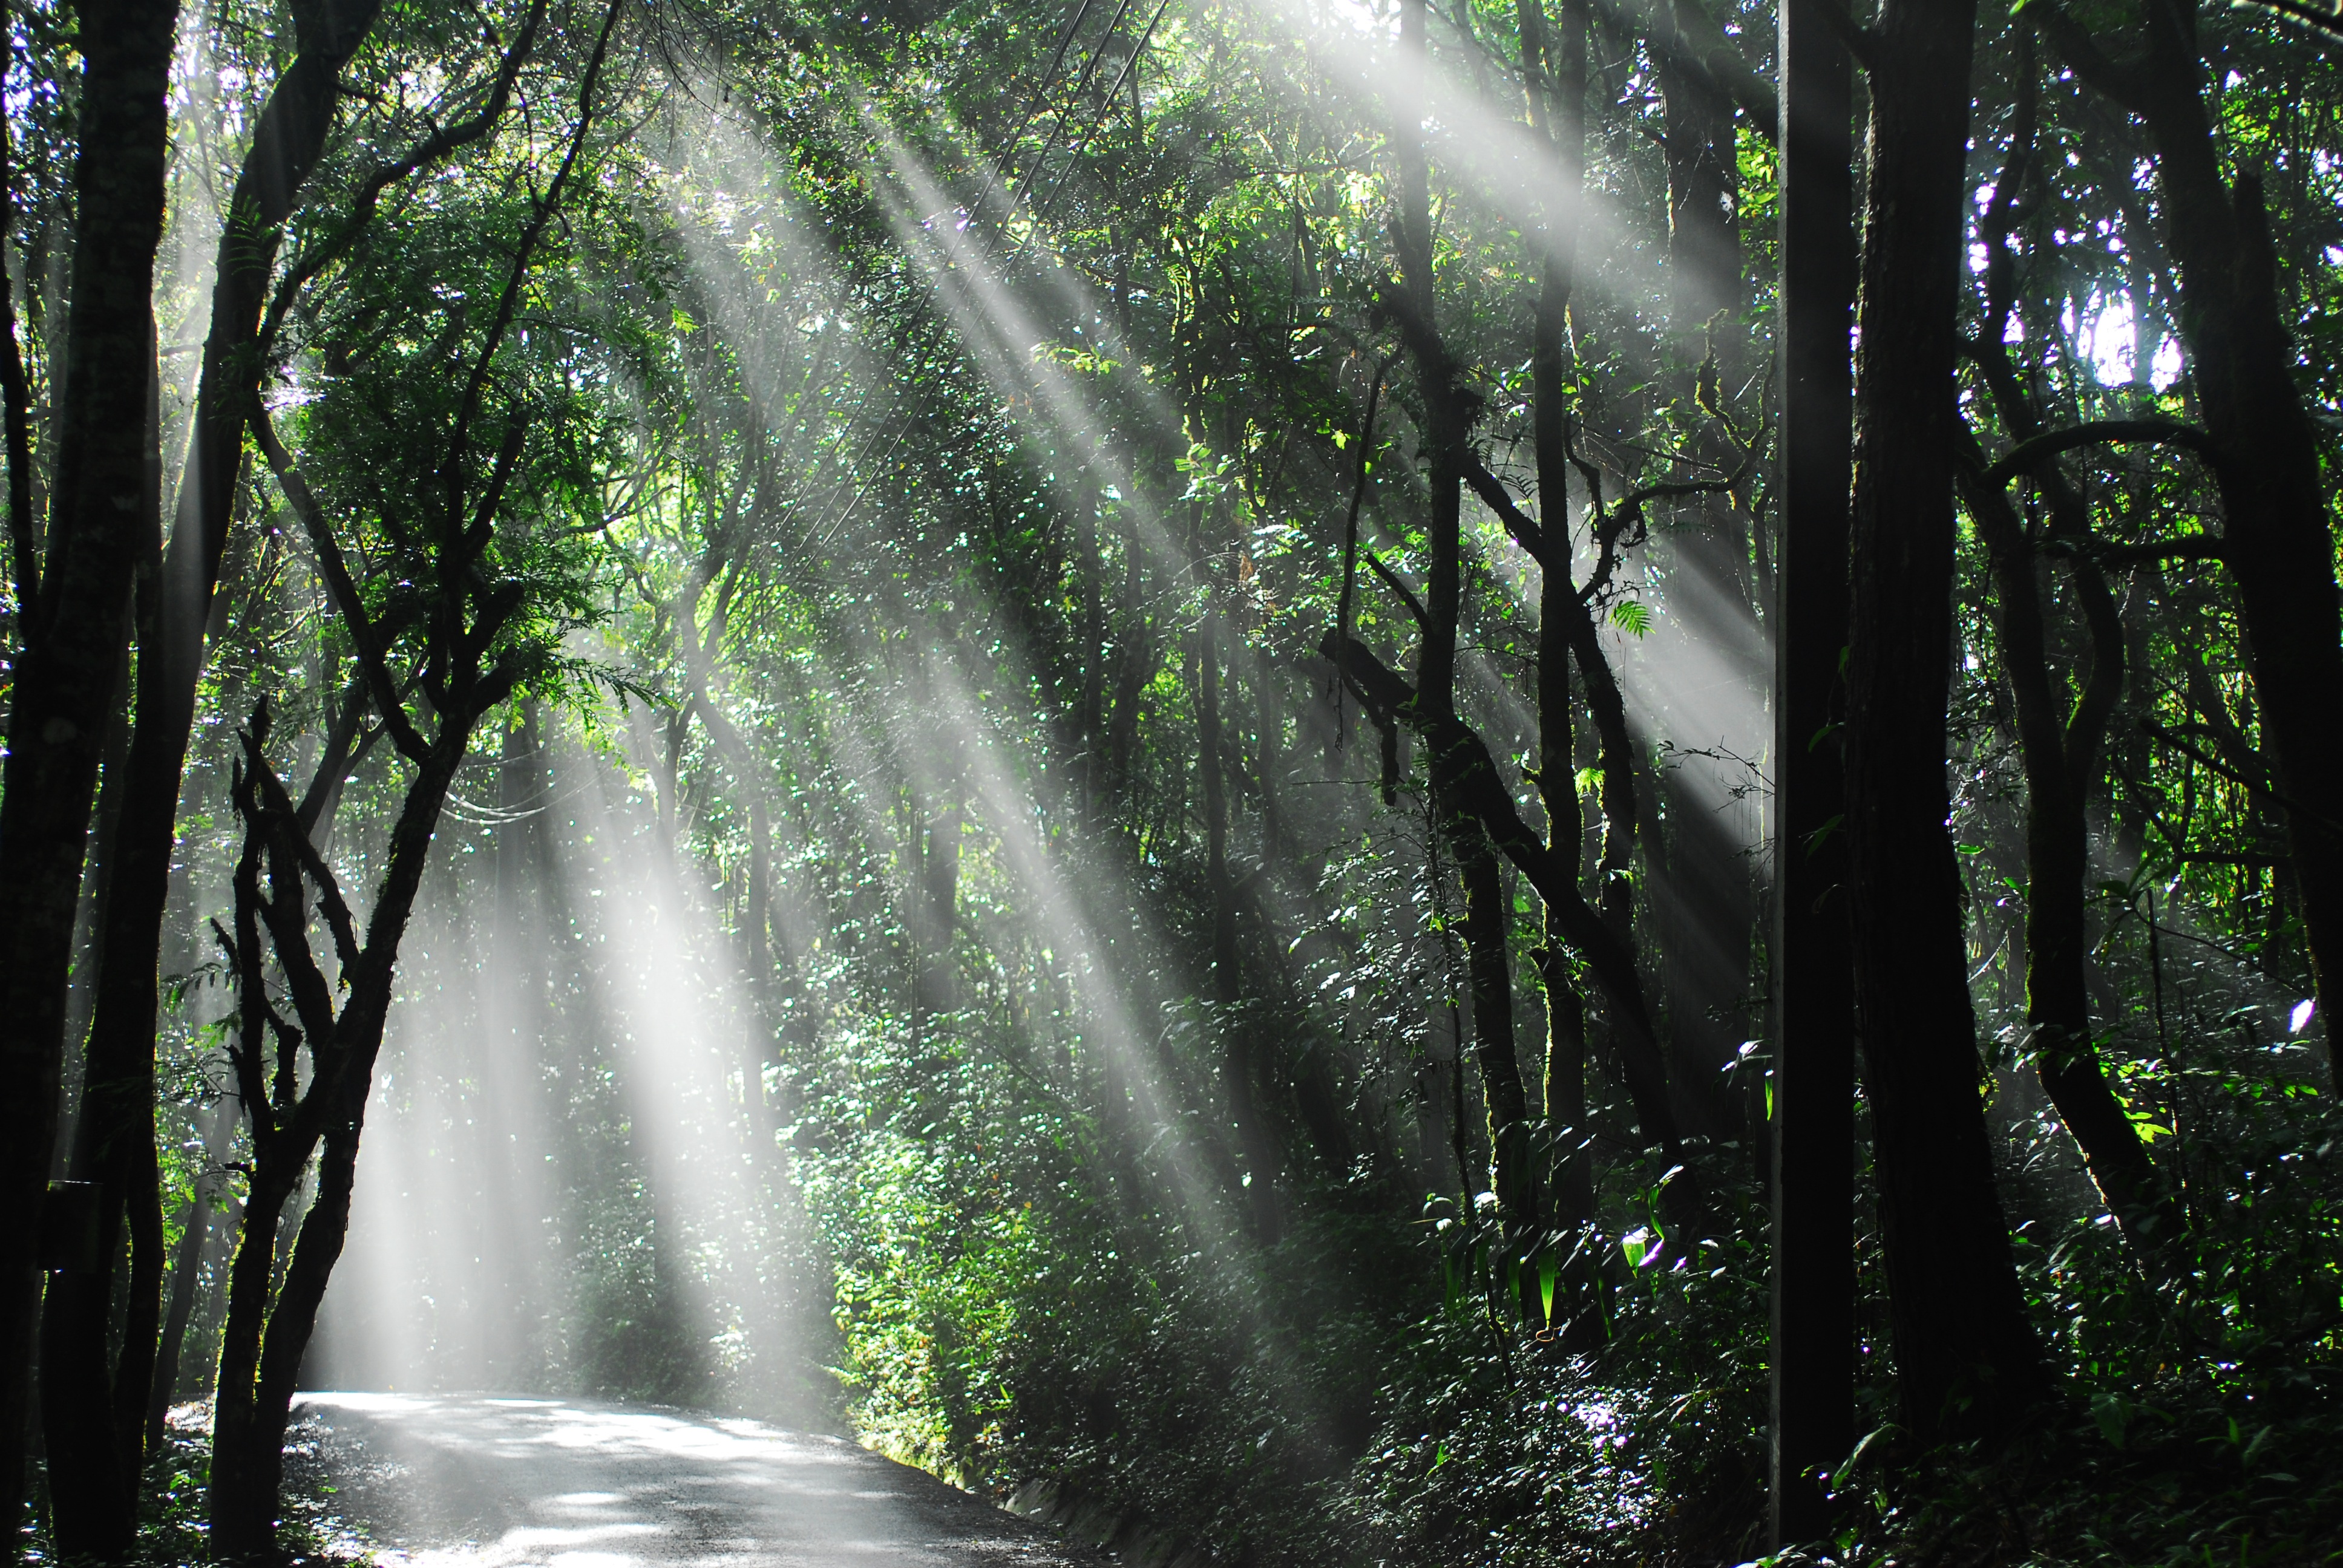
tree, nature, forest, waterfall, mist, sunlight, wild, stream, green, jungle, national park, thailand, trees, woods, vegetation, rainforest, woodland, habitat, water feature, ecosystem, old growth forest, natural environment, atmospheric phenomenon